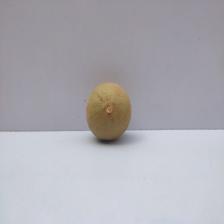
Size: Medium